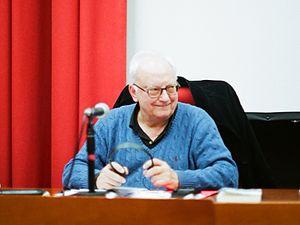
Étienne Balibar, né le 23 avril 1942 à Avallon dans l'Yonne, est un philosophe français.